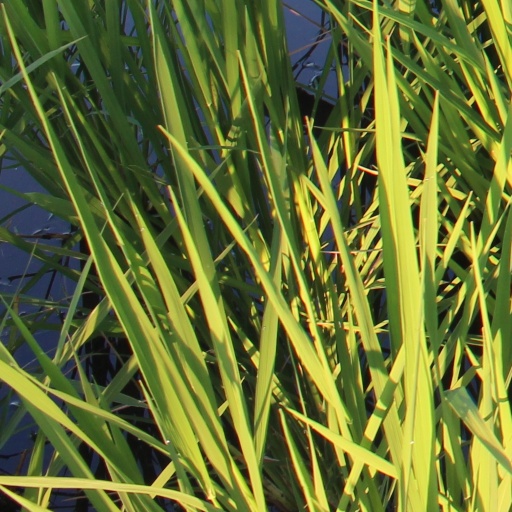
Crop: rice